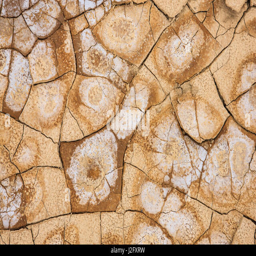
dried , cracked earth and salt create the patterns on the flats